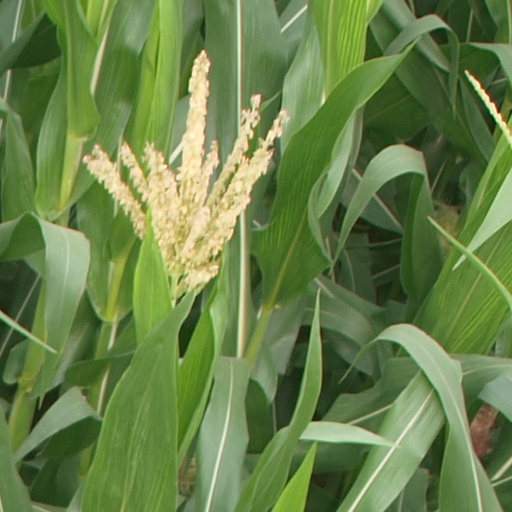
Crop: maize; corn